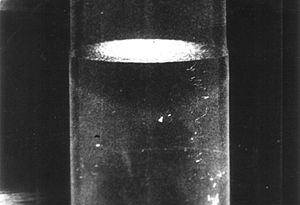
Flydende helium / Galleri
Ved normalt tryk eksisterer grundstoffet helium i en flydende form ved den meget lave temperatur −269 °C. Heliums kogepunkt og kritiske punkt kommer an på hvilken isotop af helium der er tale om: den mest normale isotop helium-4 eller den mere sjældne isotop helium-3. Disse er de eneste to stabile isotoper af helium. tætheden af flydende helium-4 ved dets kogepunkt og med et tryk på 1 atmosfære er omkring 0.125 gram pr. cm³, eller Ca. 1/8 tætheden af flydende vand.